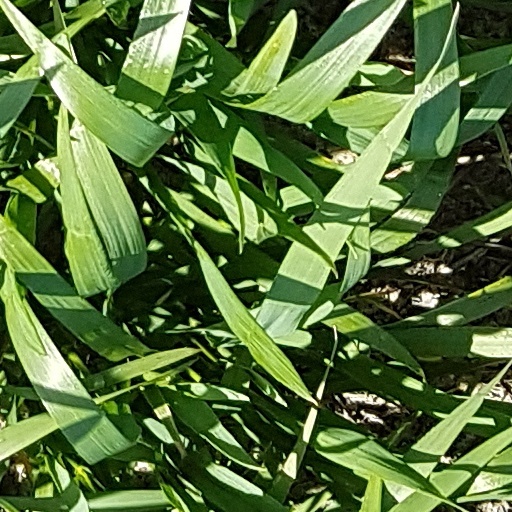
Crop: wheat